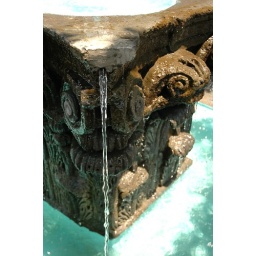
Water pouring over a classical stone fountain, turquoise, repaired end, column style, Guadalajara, Jalisco, Mexico